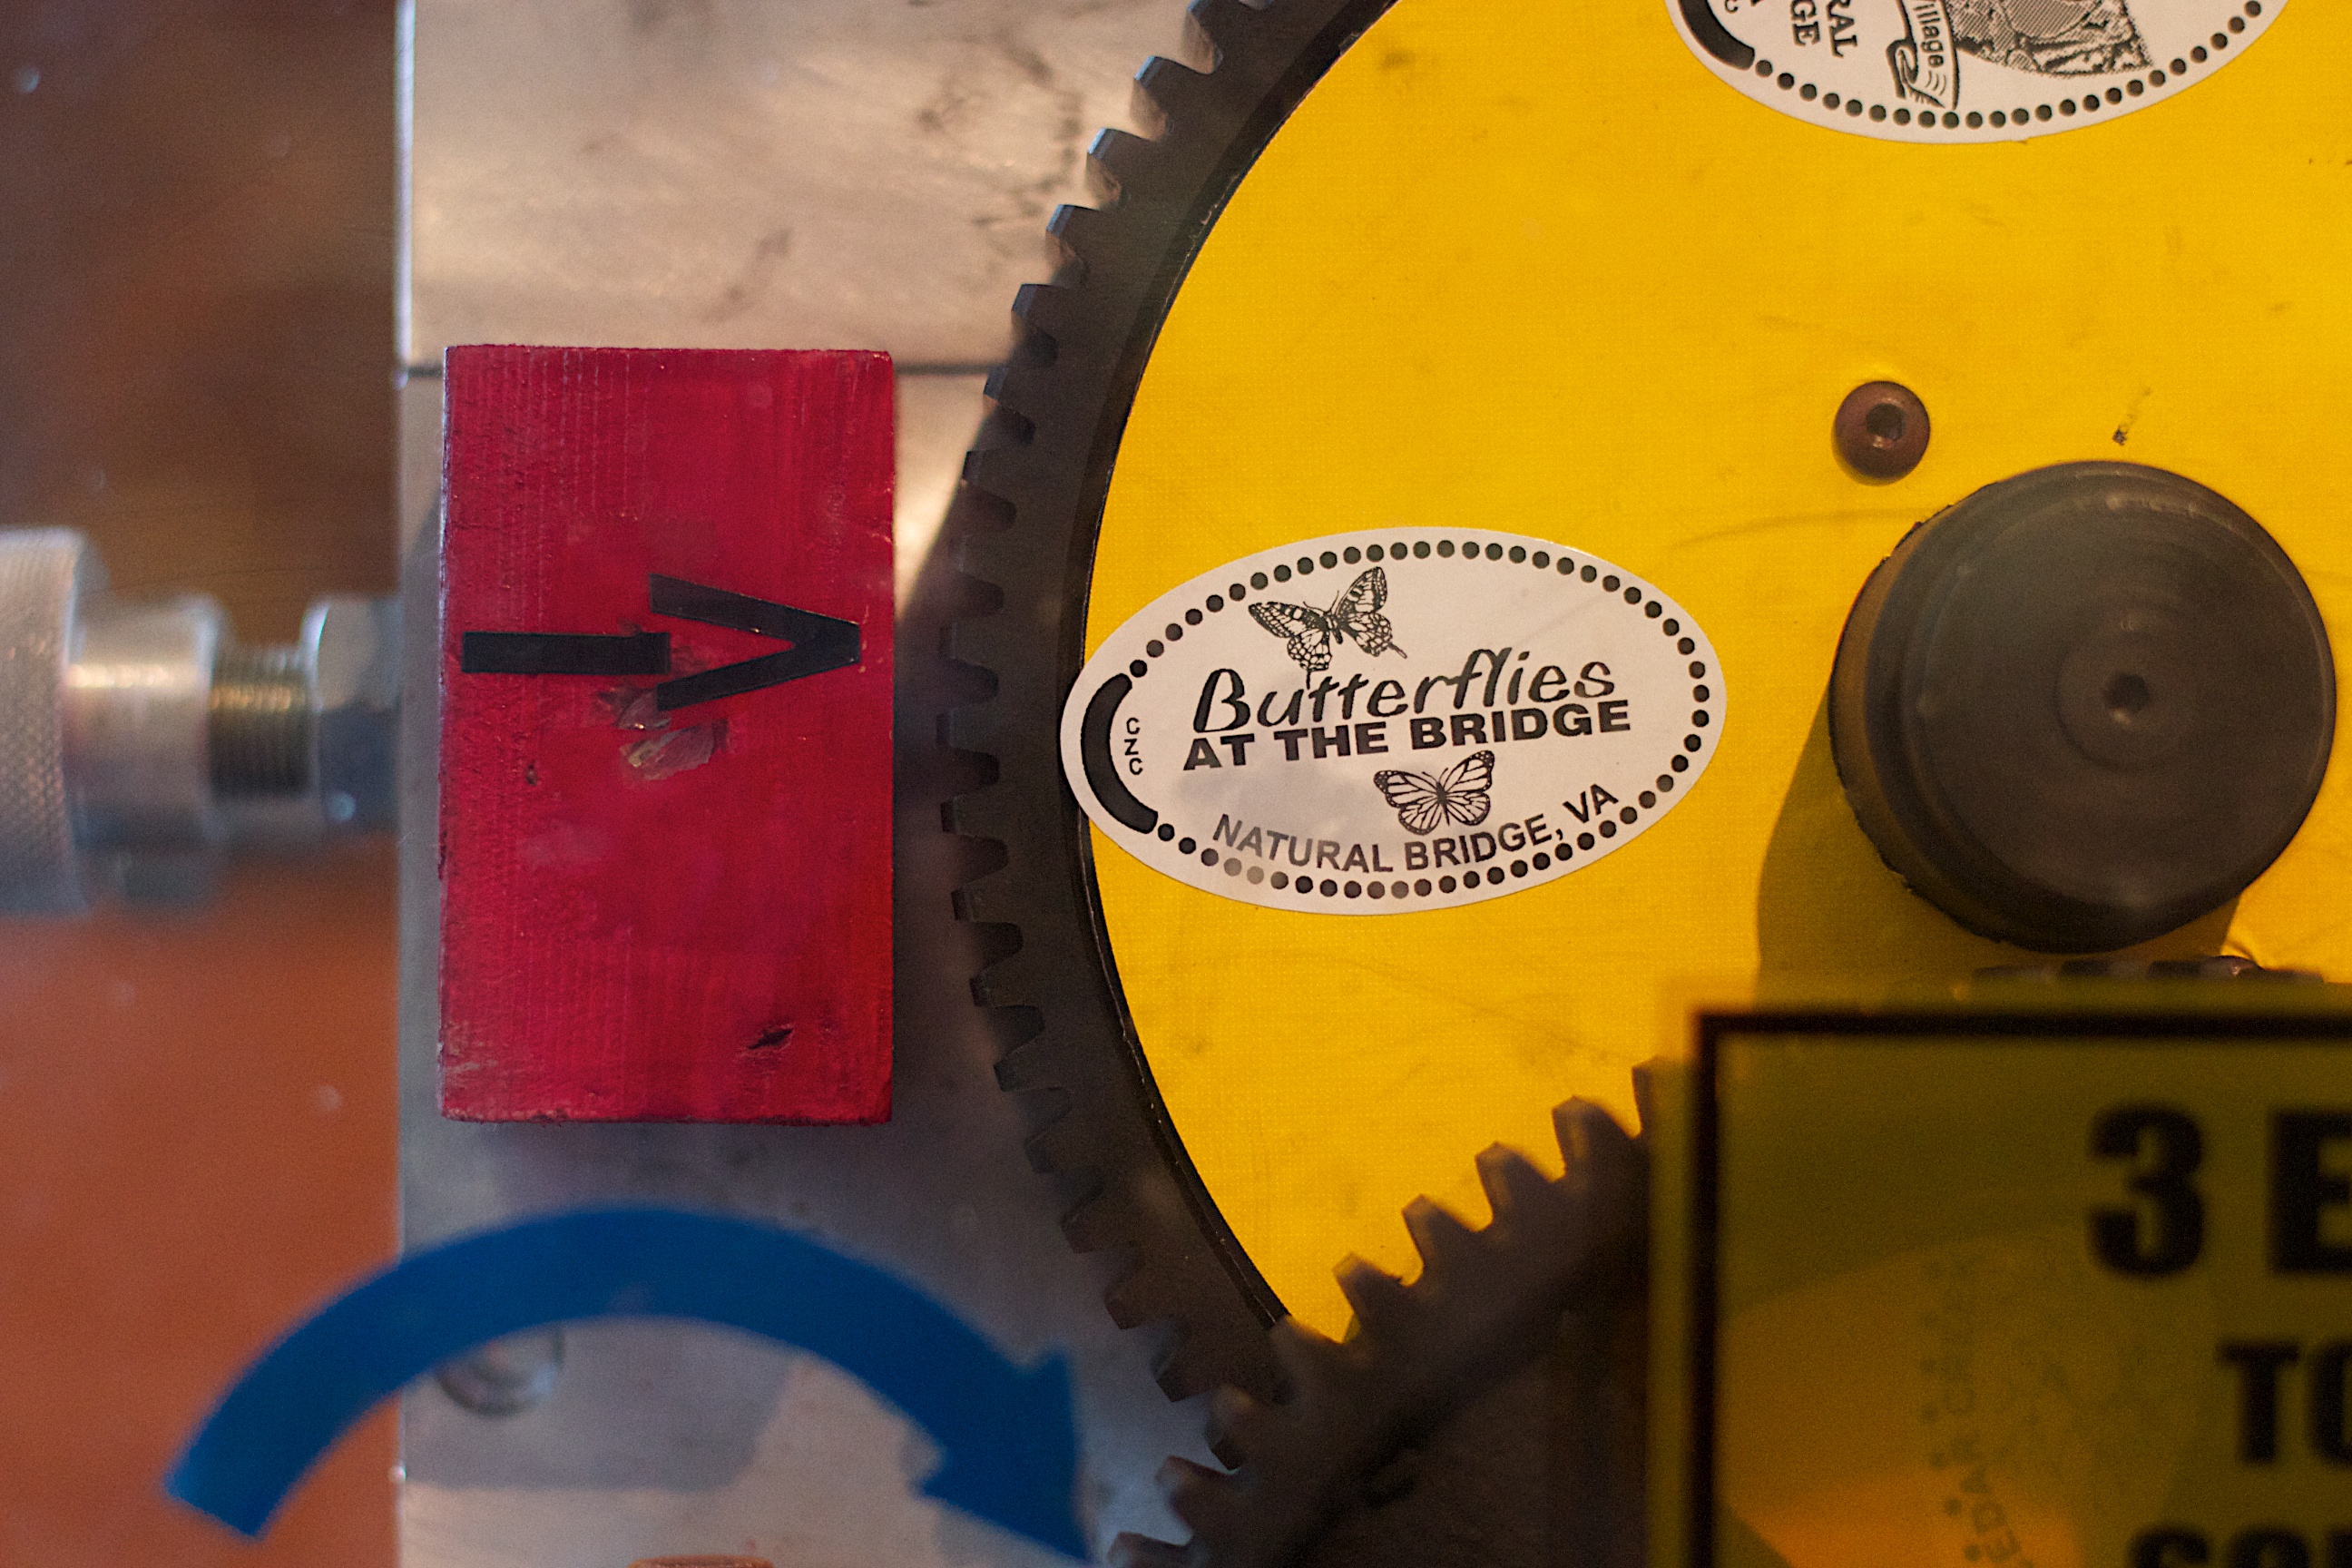
number, red, color, yellow, shape